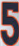
Number: 5